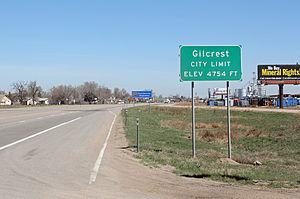
Gilcrest est une ville américaine située dans le comté de Weld dans le Colorado.